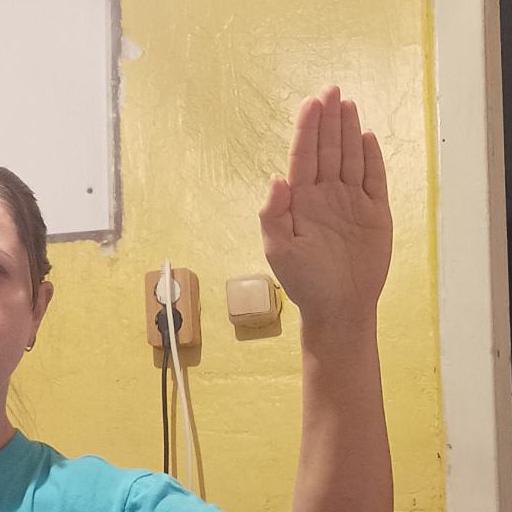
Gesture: stop